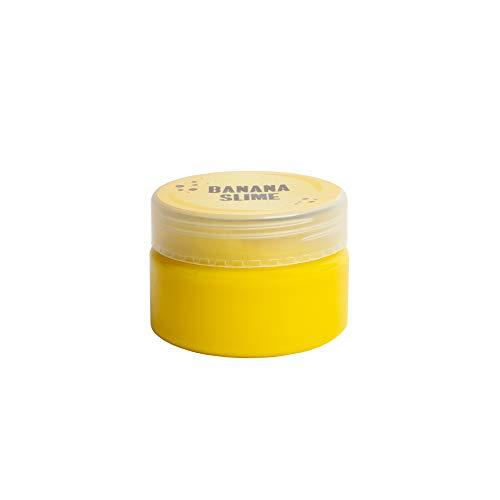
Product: Craft City Karina Garcia Slime Kit | 4 Pack | Pre Made Slime | Ages 8+ (School Lunch)
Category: Toys & Games | Novelty & Gag Toys | Slime & Putty Toys
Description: GIFT, TRADE, COLLECT THEM ALL: Give as a birthday gift, trade them with your friends or add to your Karina Garcia slime collection Check out our other slime packs.
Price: $11.63
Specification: ProductDimensions:2.7x2.7x7.7inches|ItemWeight:7.4ounces|ShippingWeight:1.1pounds(Viewshippingratesandpolicies)|ASIN:B07XZVR6MH|Itemmodelnumber:CC01051|Manufacturerrecommendedage:3yearsandup